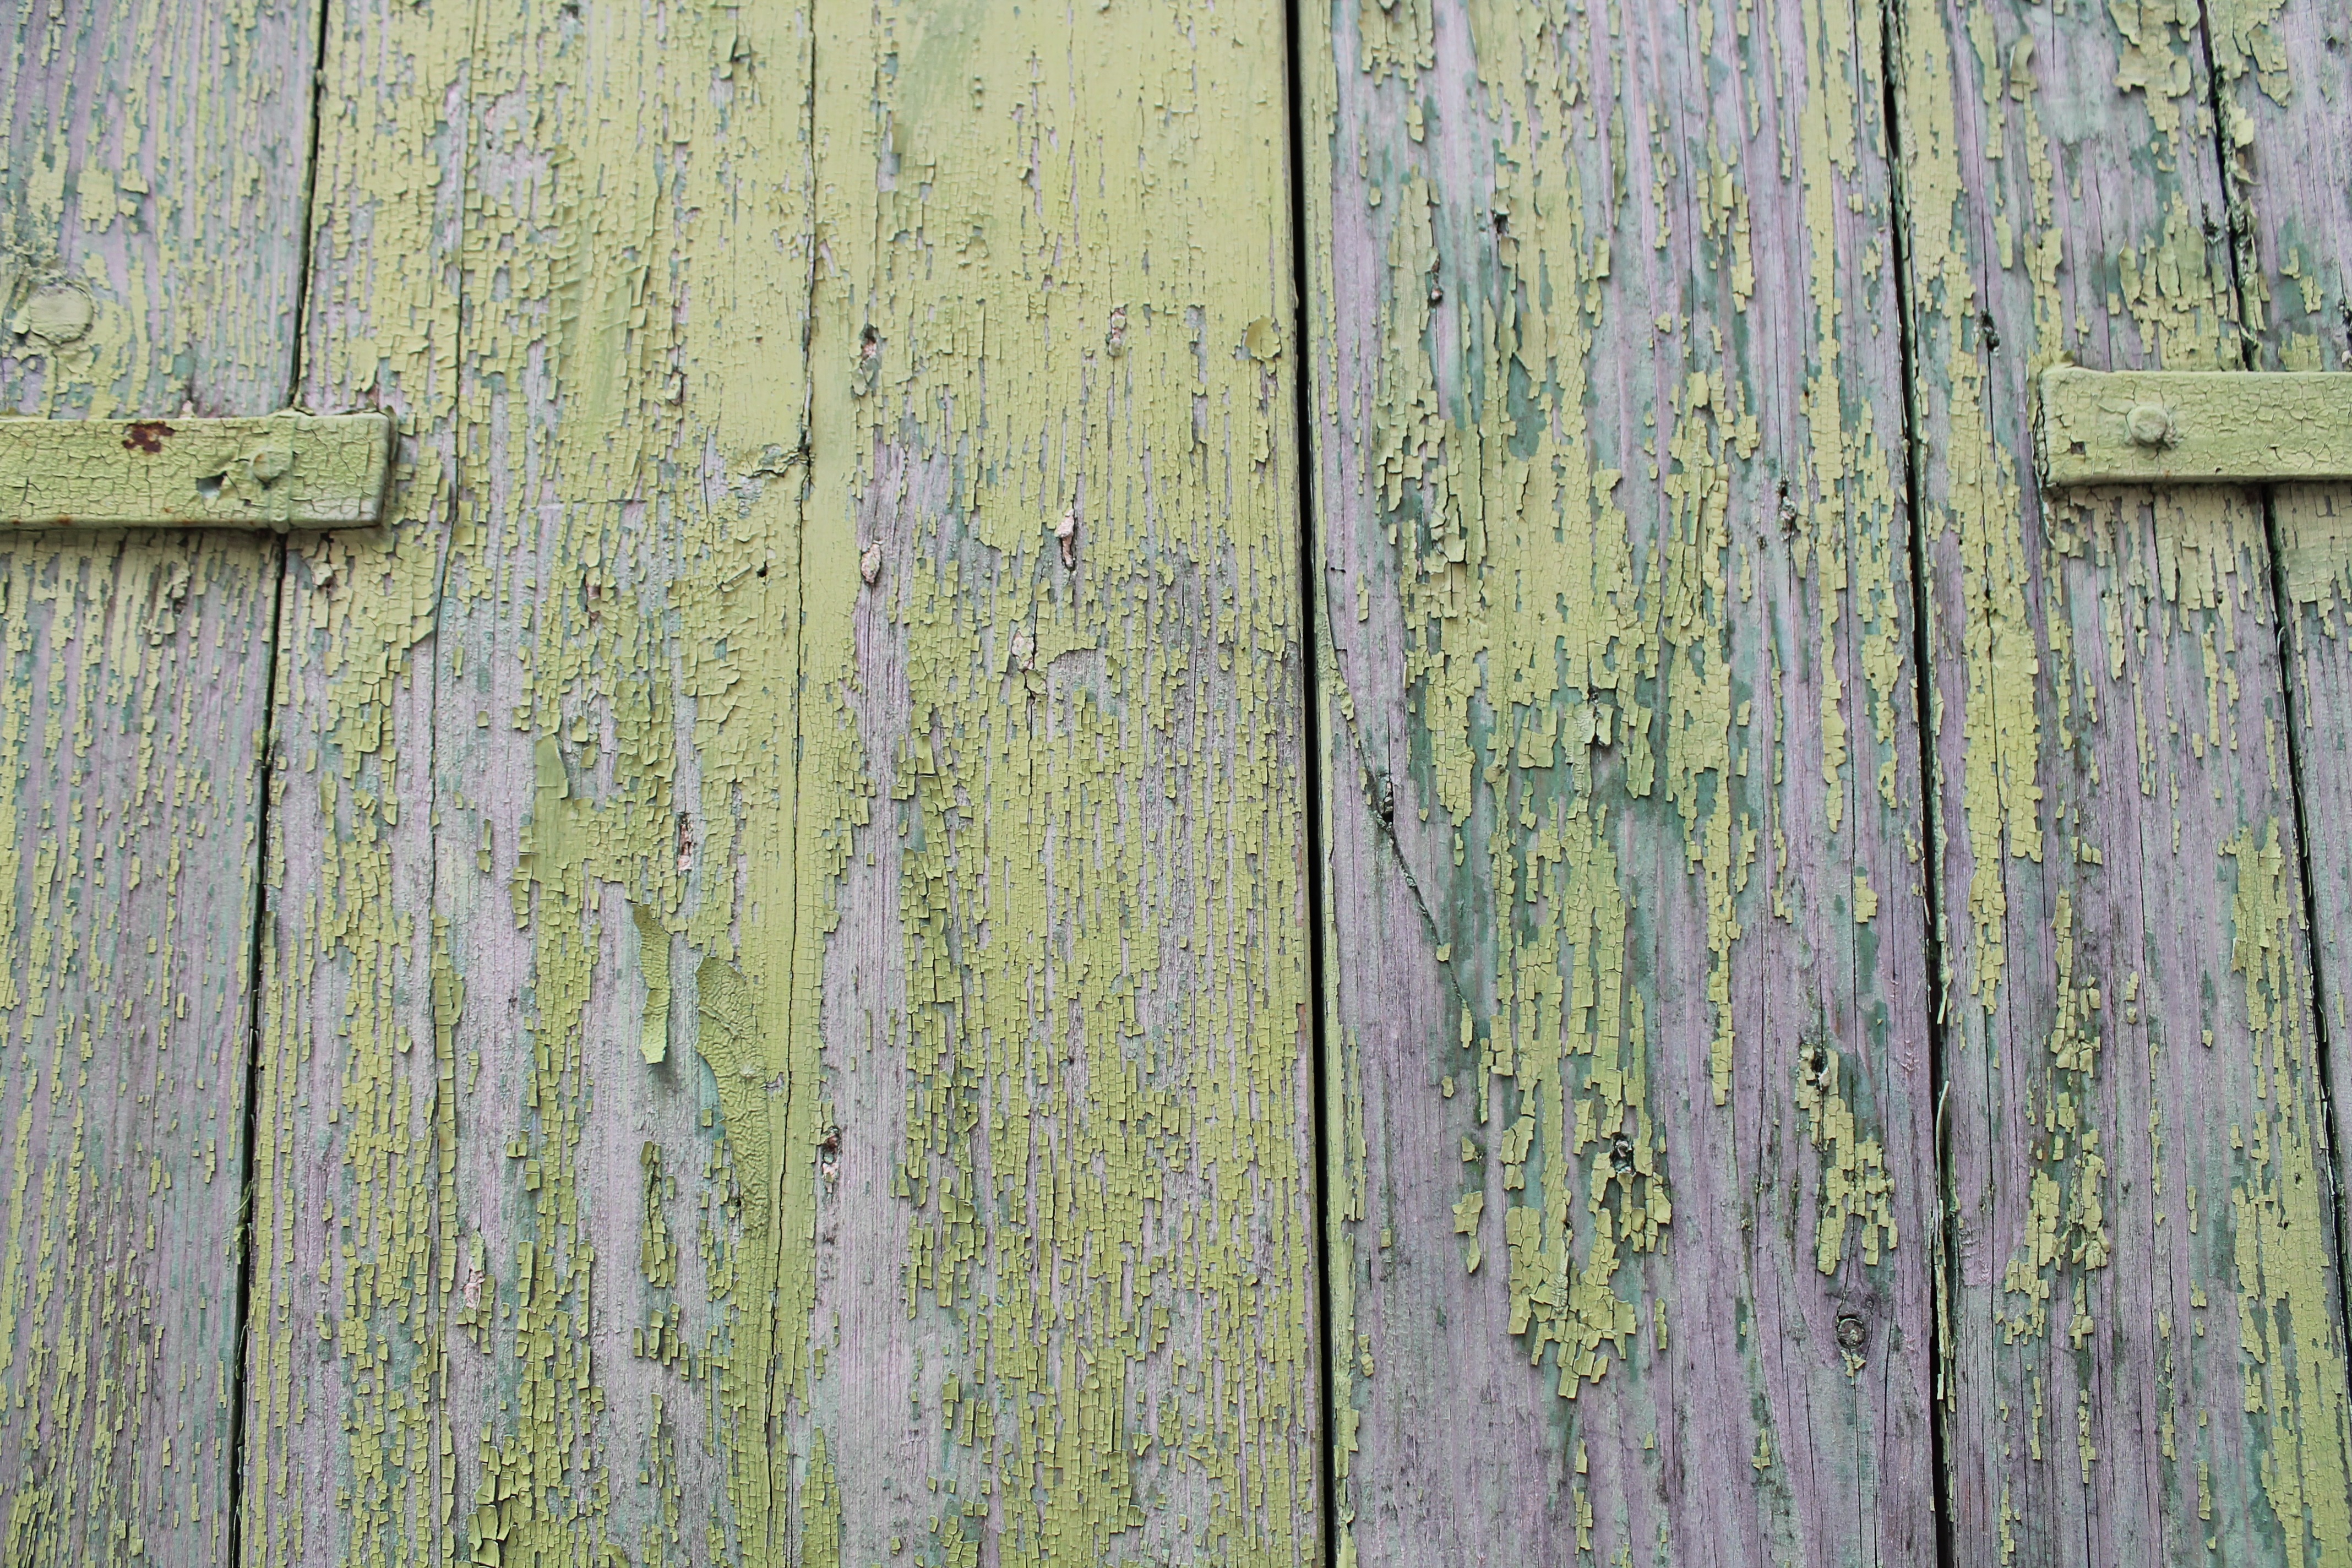
tree, fence, plant, wood, texture, leaf, trunk, wall, green, color, birch, soil, paint, door, goal, material, boards, woodland, fitting, woody plant, outdoor structure